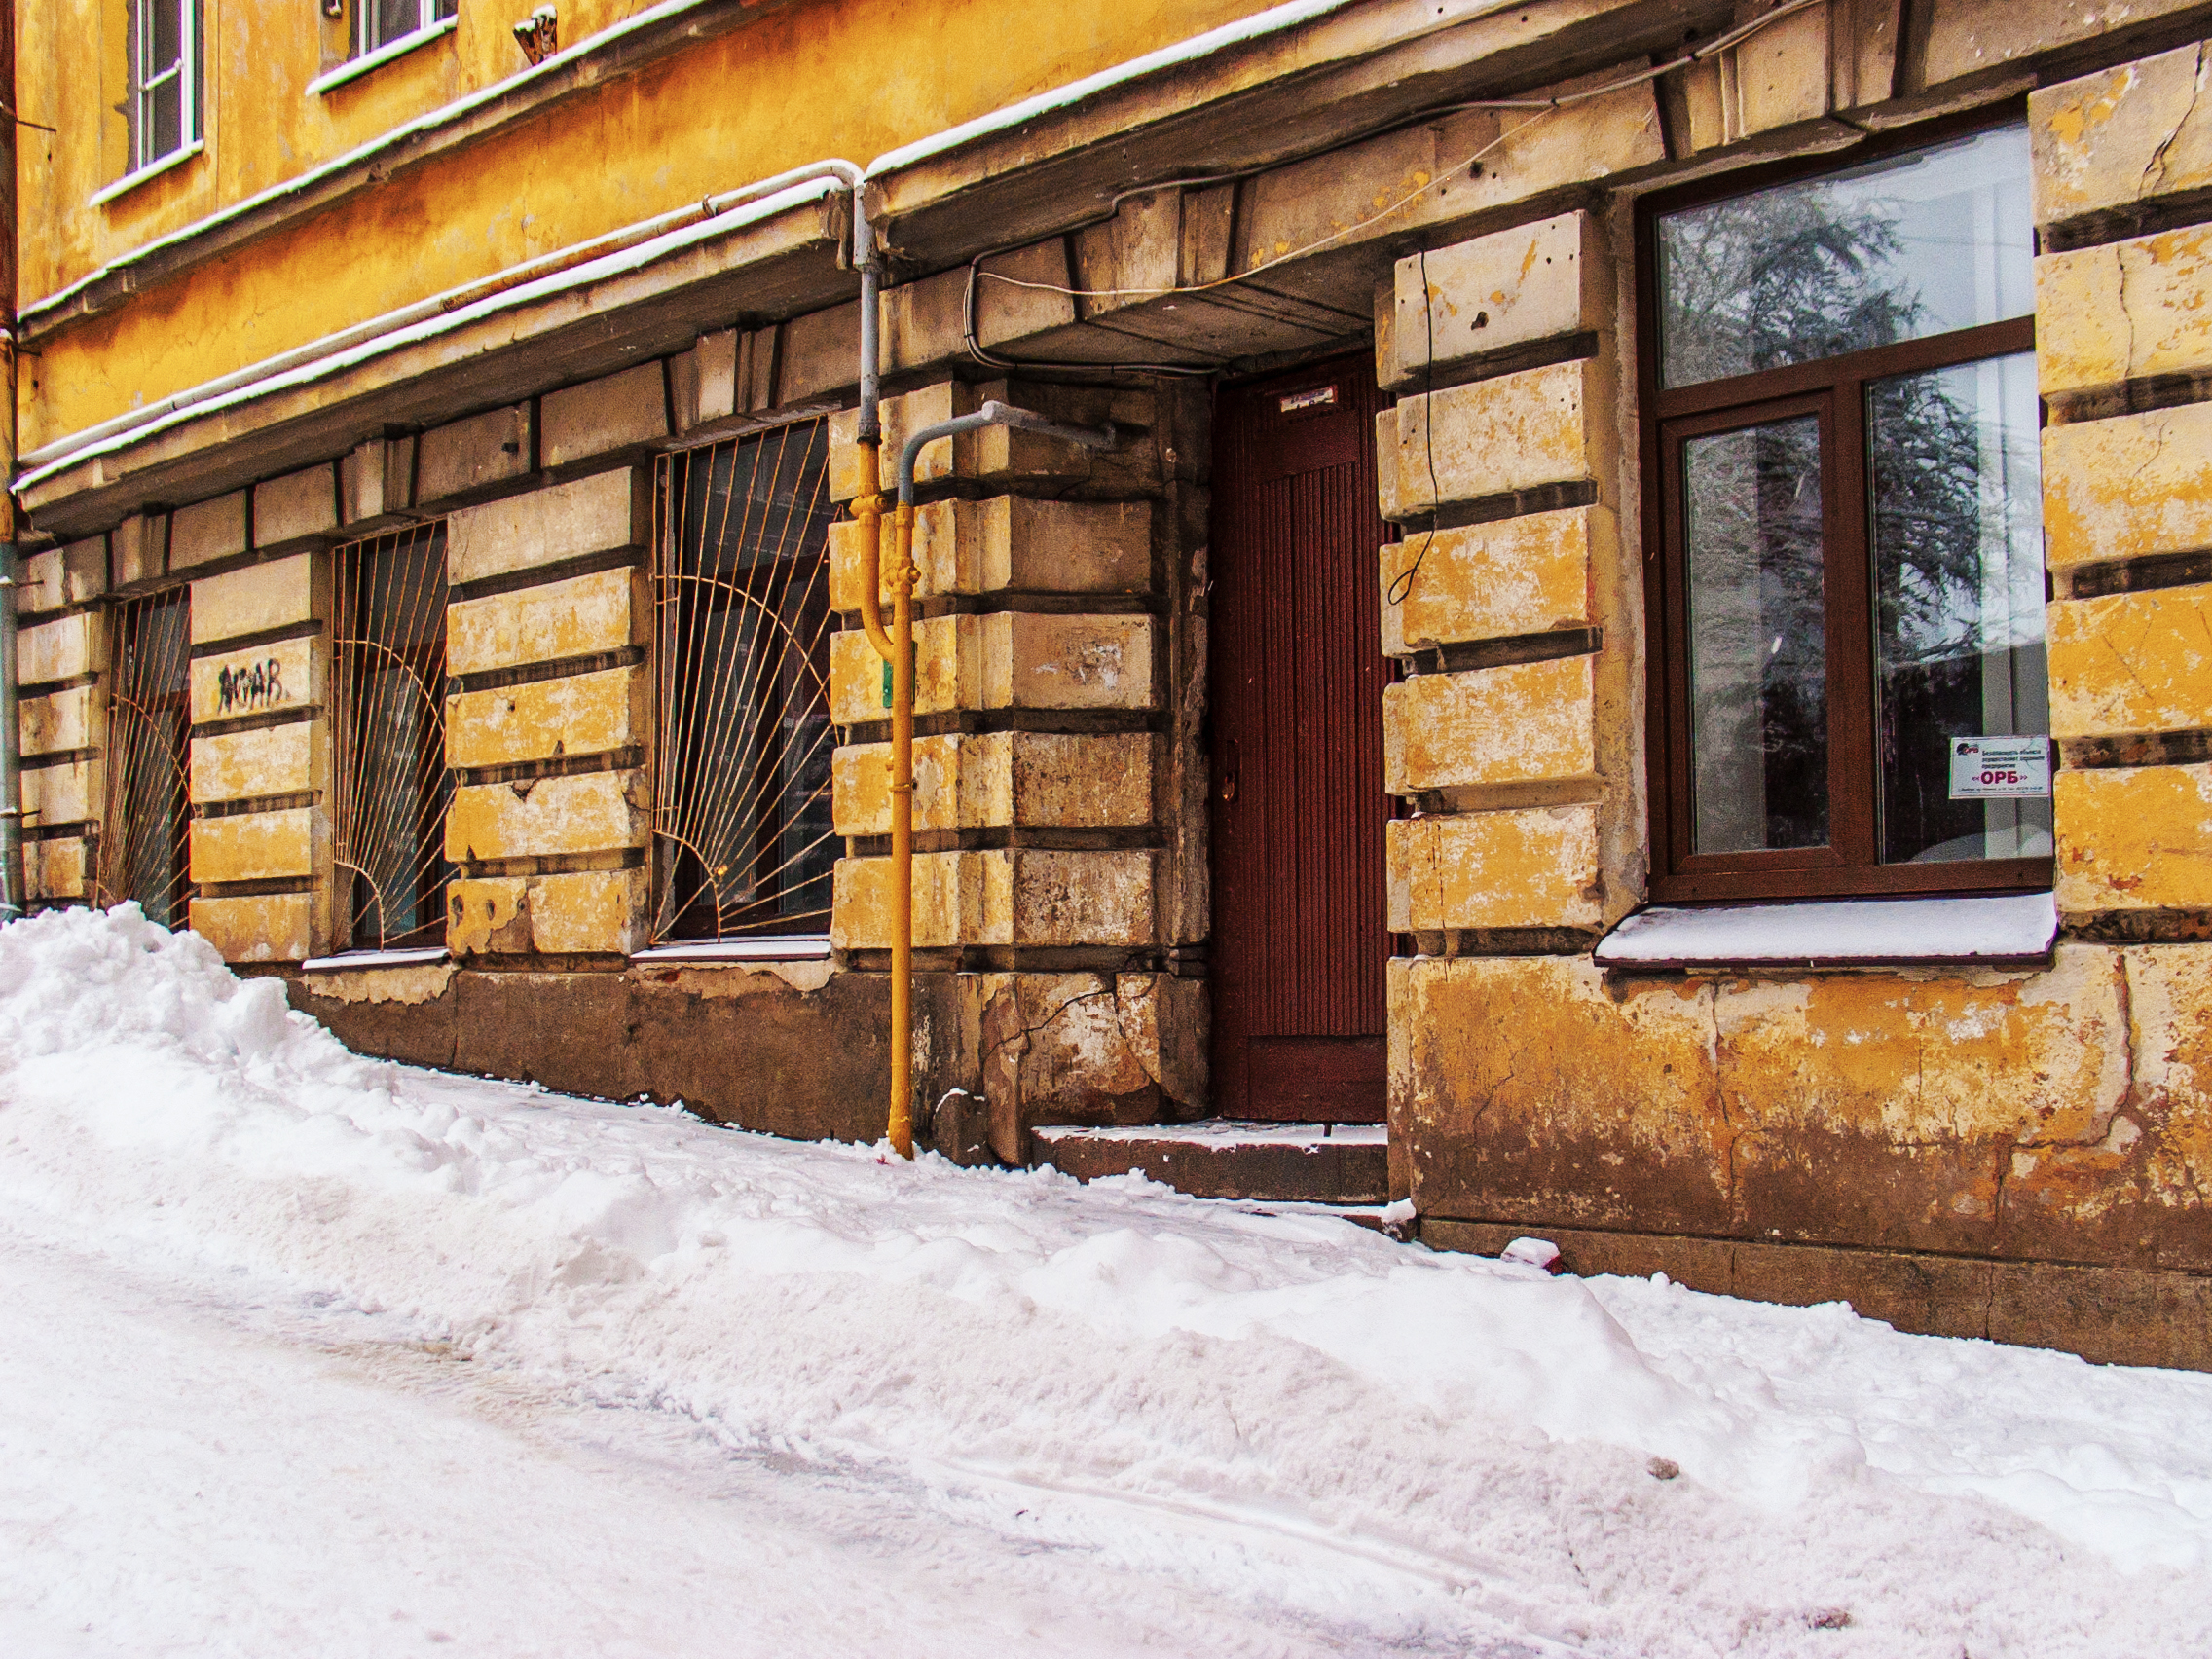
images, building, window, snow, door, wood, brickwork, house, brick, freezing, facade, fixture, Tints and shades, cottage, siding, roof, city, winter, tree, sash window, rectangle, landscape, room, log cabin, mixed use, apartment, street, shade, home door, precipitation, frost, estate